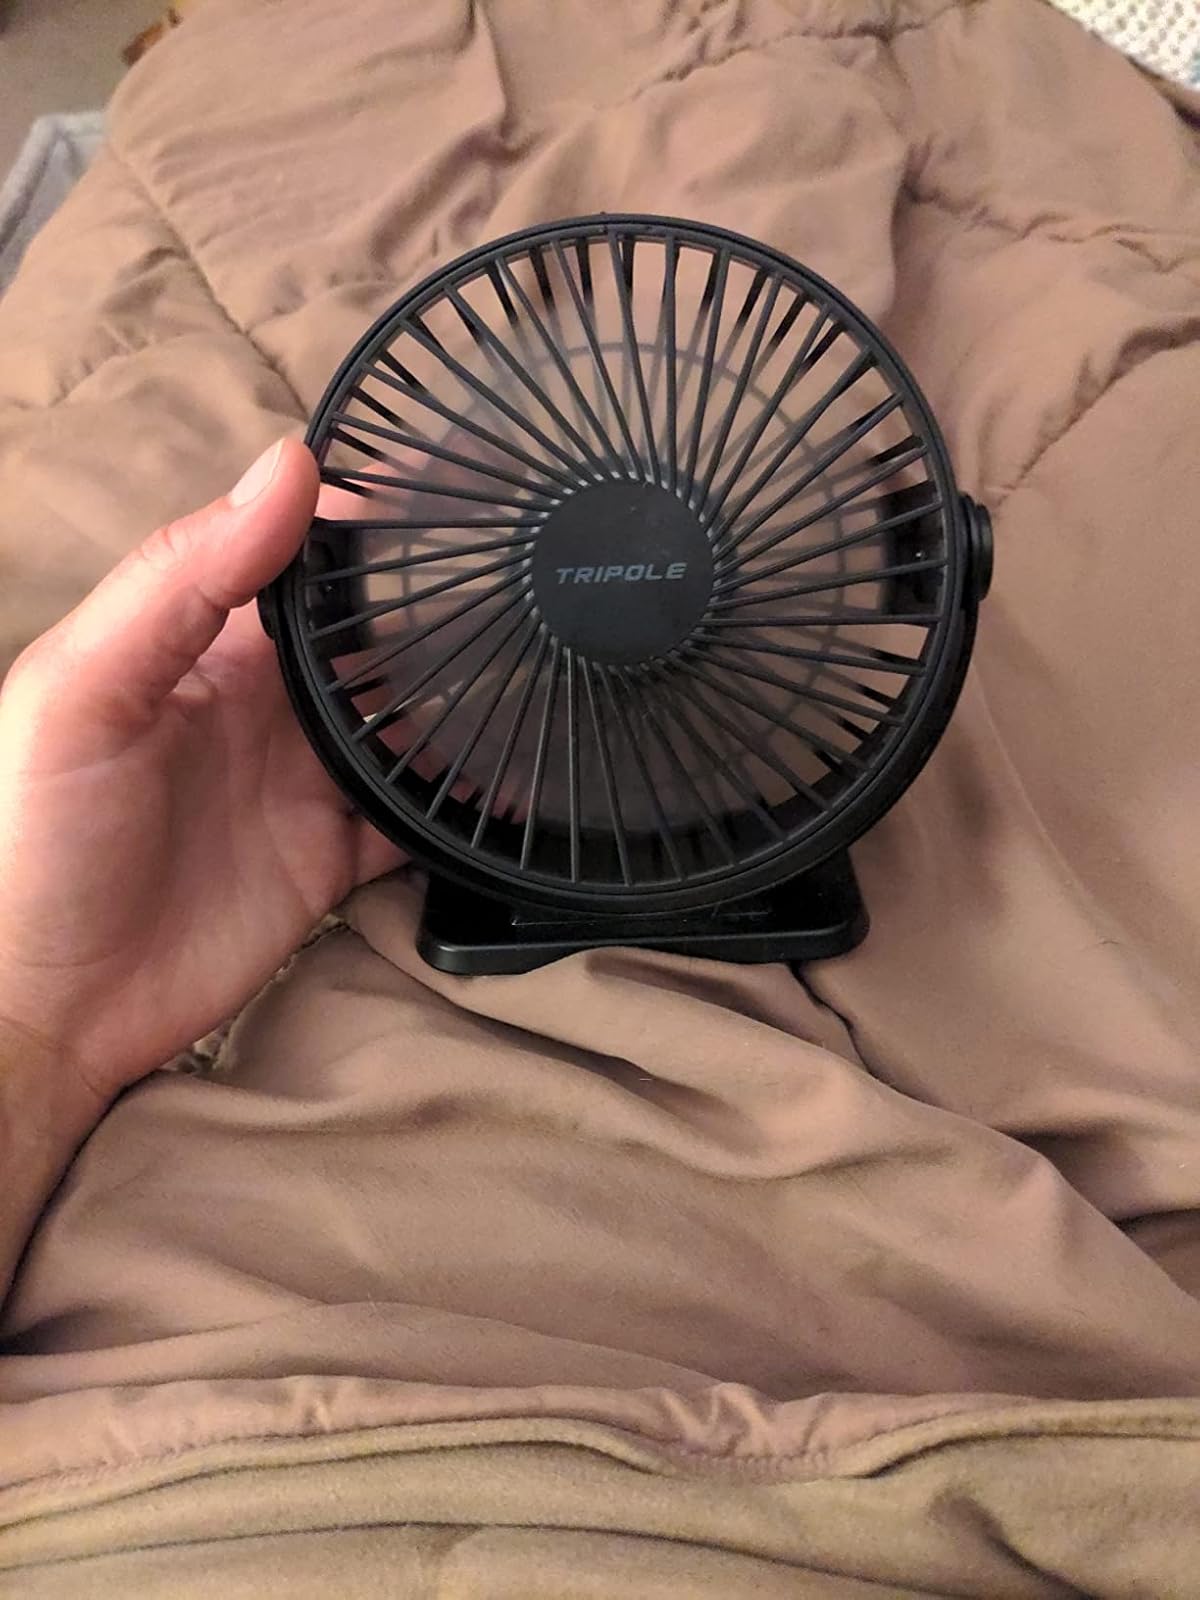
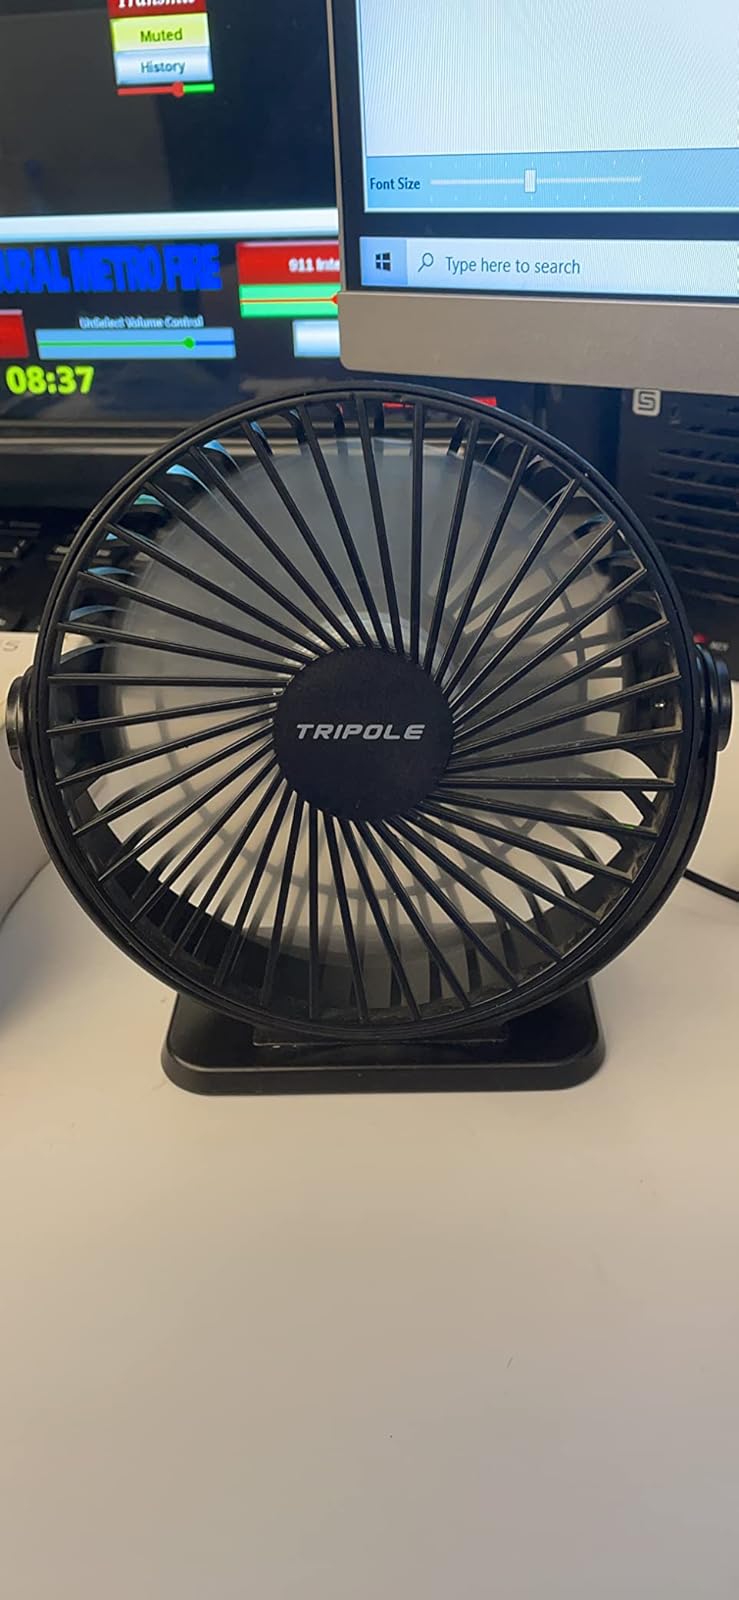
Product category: fan
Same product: yes